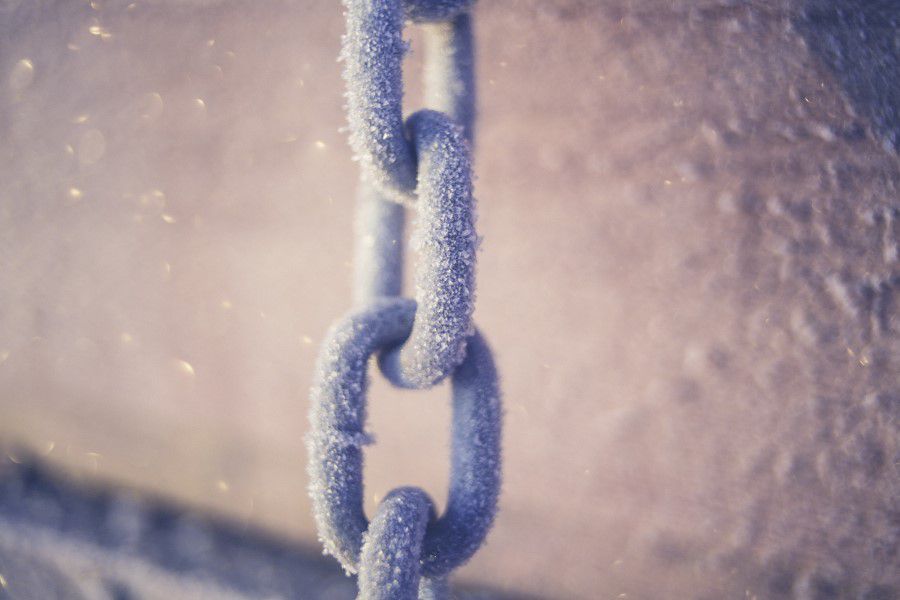
close up, rope, chain, knot, metal